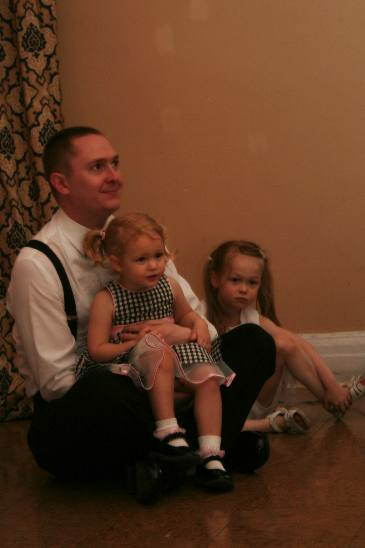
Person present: Yes